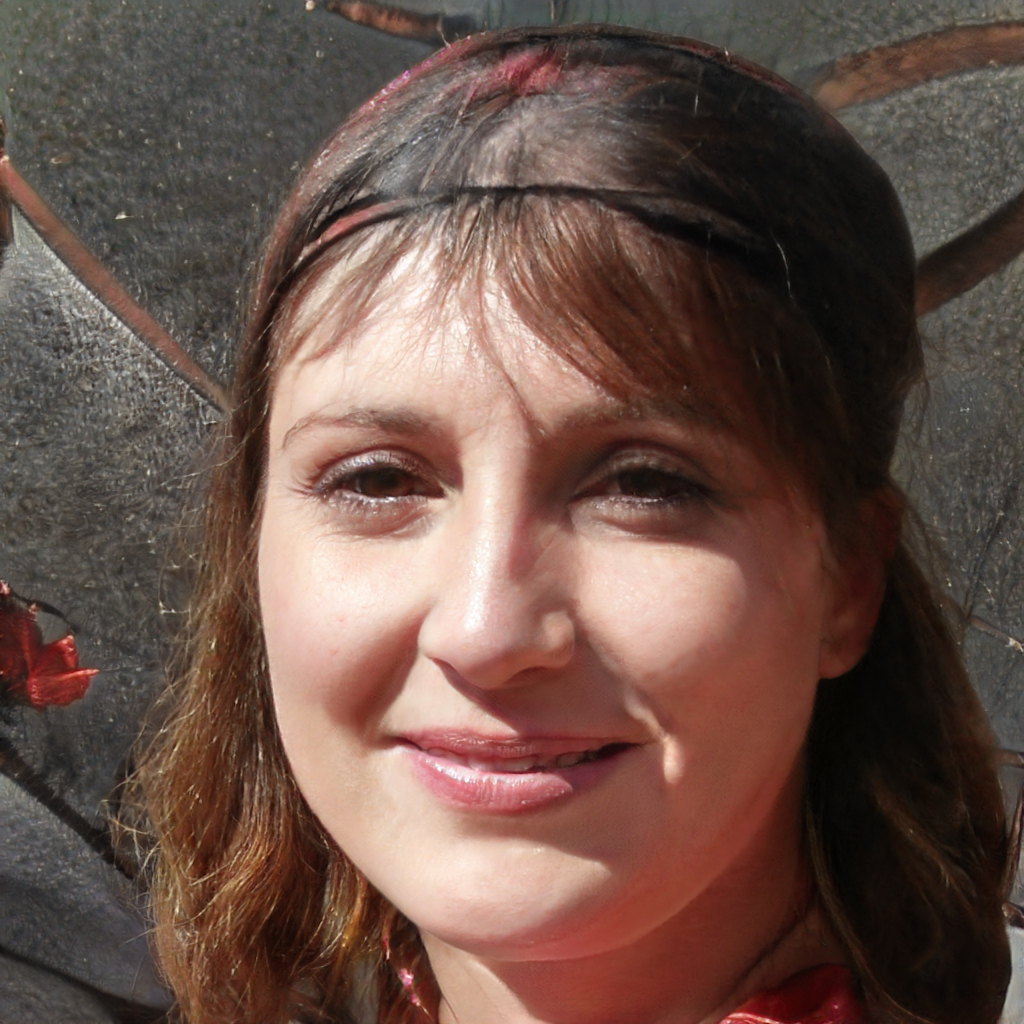
Label: Colored